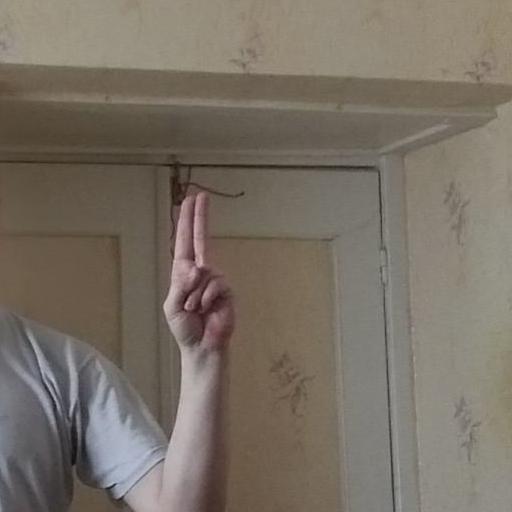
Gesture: two_up